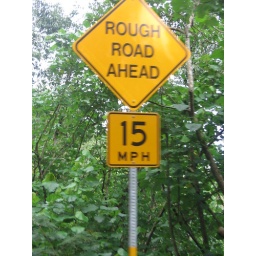
never judge a road by the signs